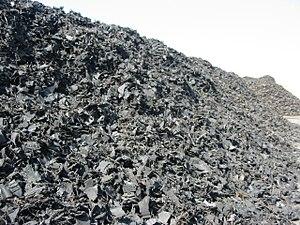
Le recyclage des pneus consiste à les réutiliser dans des filières de revente d'occasion et de pneus rechapés ou à en réutiliser la matière ; la valorisation des « pneus usagés non réutilisables » désigne la récupération et valorisation - dans le pneu usagé - de matériaux, ou de molécules énergétiques ou de produits chimiques réutilisables.